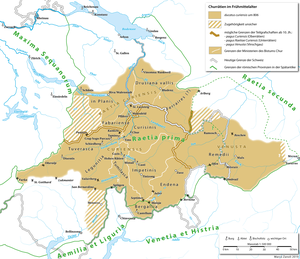
La question des langues en Suisse est une composante culturelle et politique centrale de la Suisse. L'allemand, le français, l'italien et le romanche sont les quatre langues nationales de la Suisse ; les trois premières étant en usage officiel pour les rapports à la Confédération. Les cantons déterminent leurs langues officielles en veillant à la répartition territoriale traditionnelle des langues et en prenant en considération les minorités linguistiques autochtones.